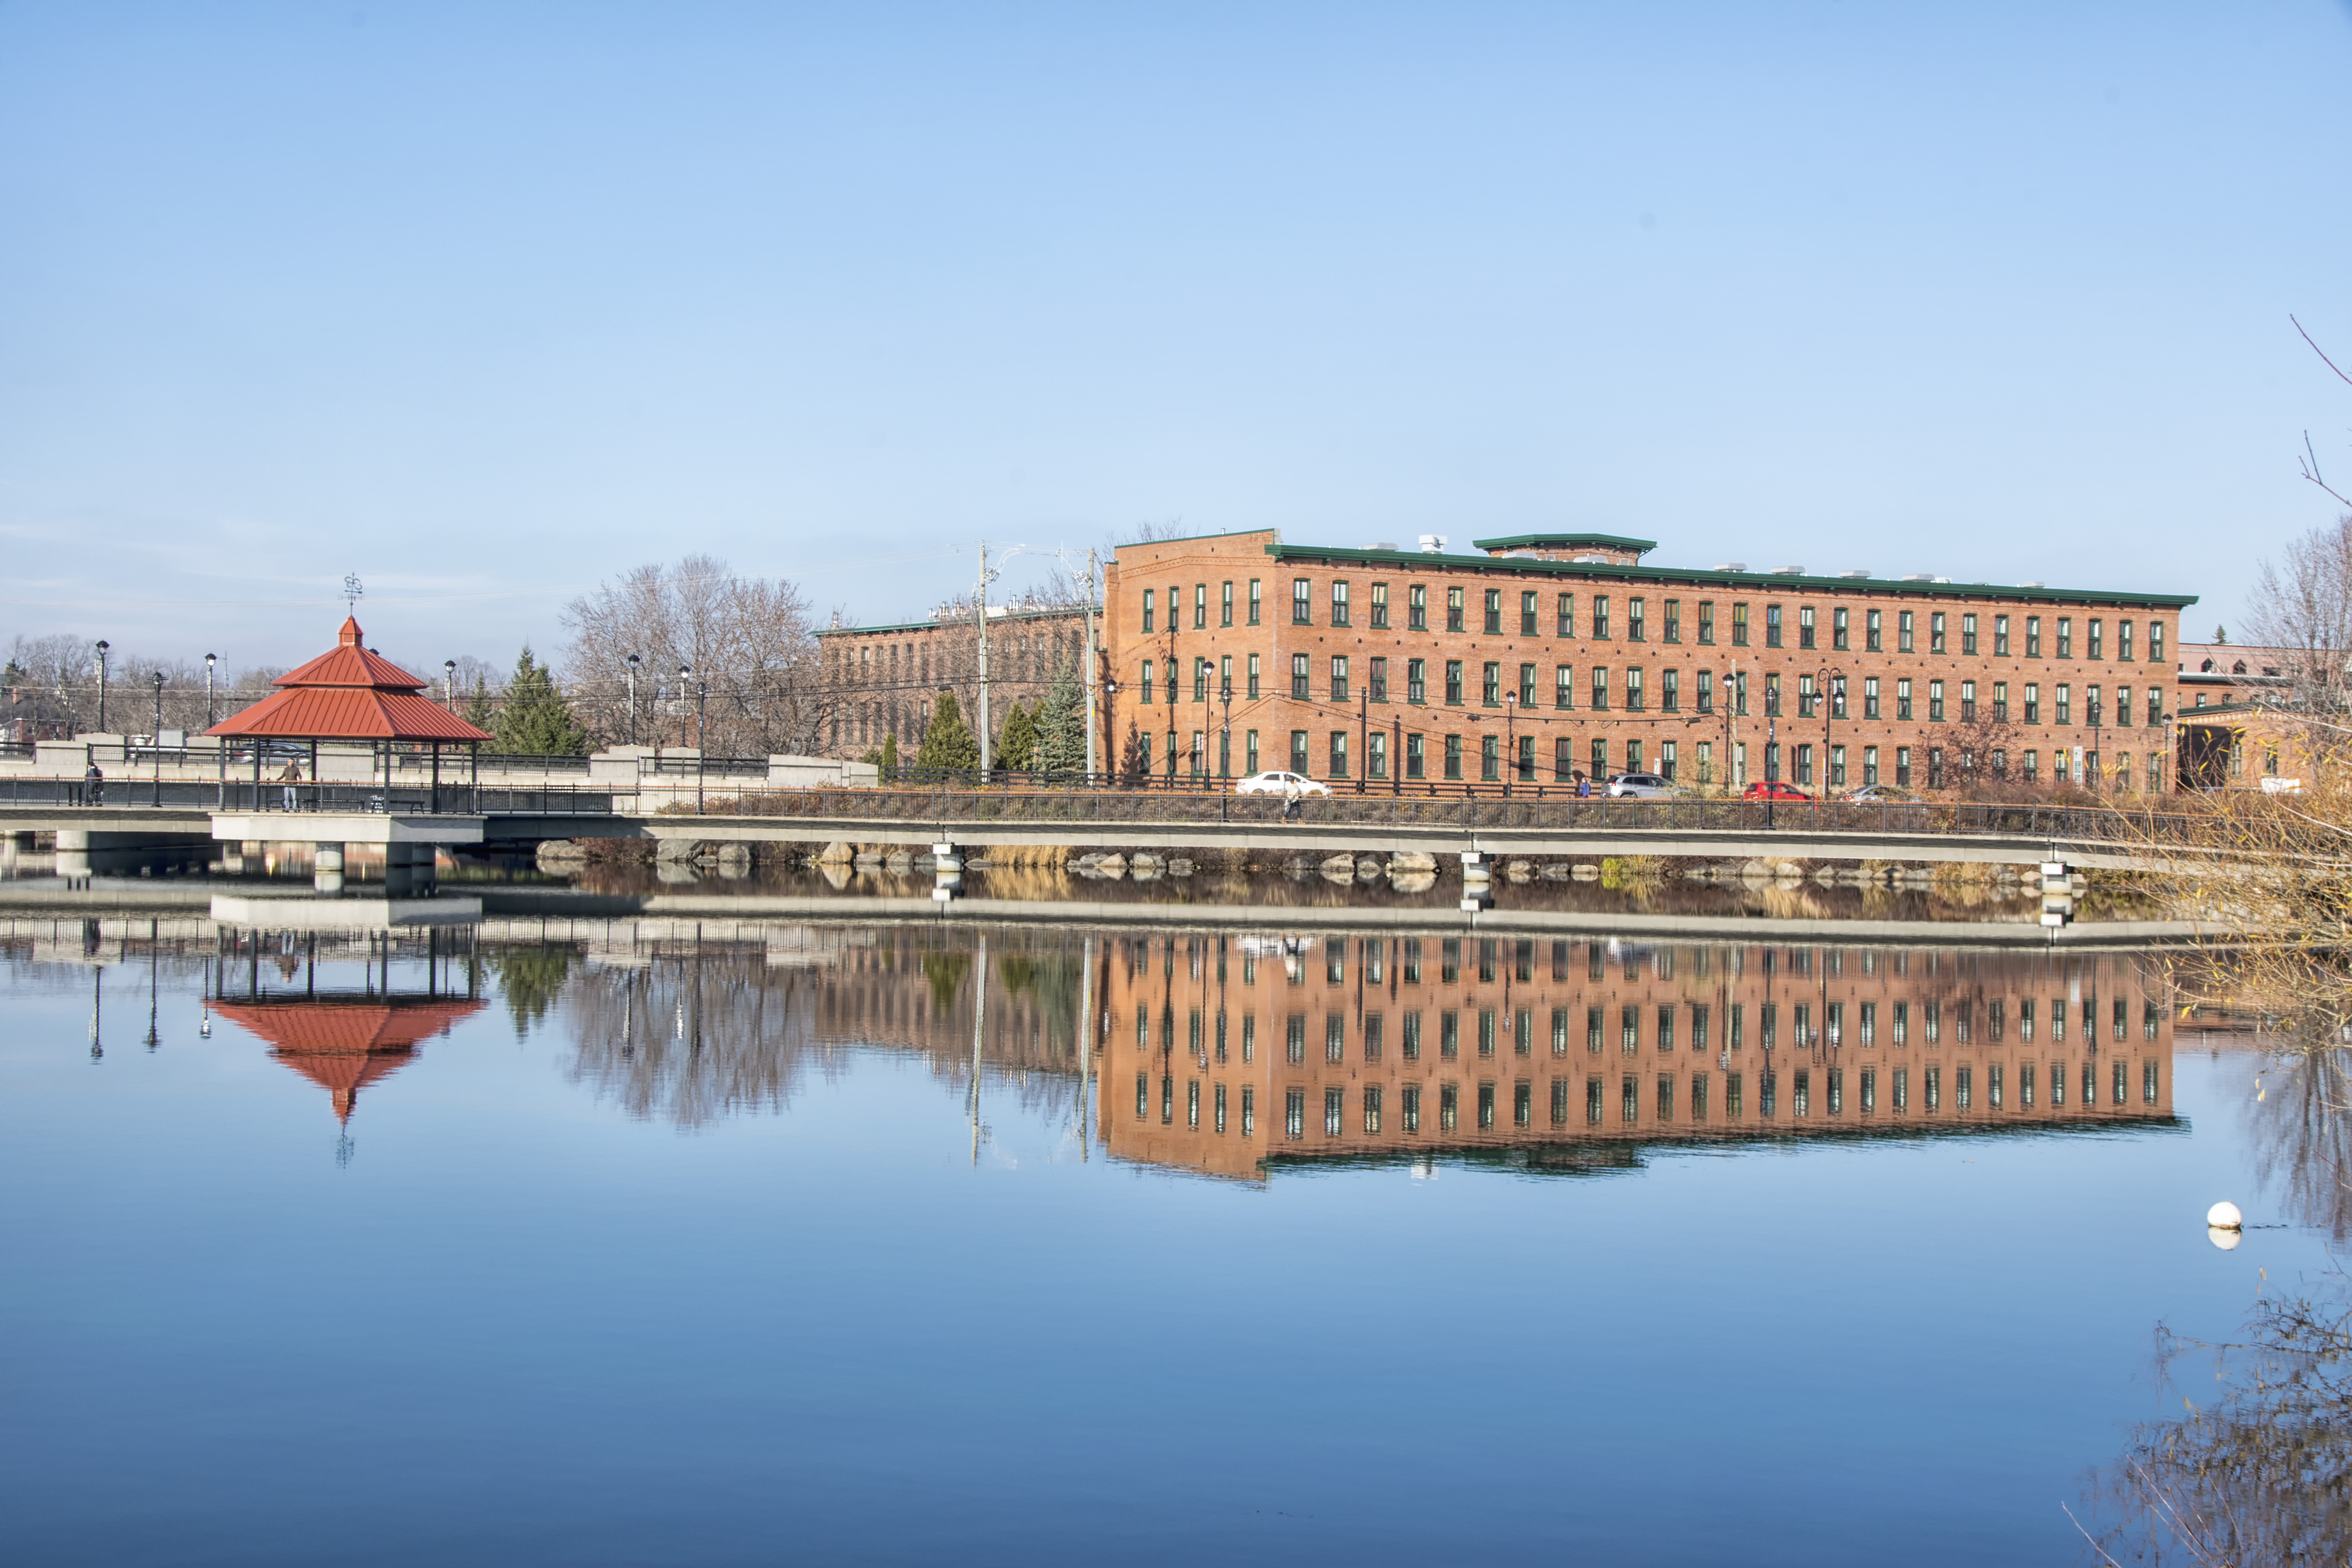
nature, palace, river, cityscape, reflection, landmark, waterway, canada, quebec, sherbrooke